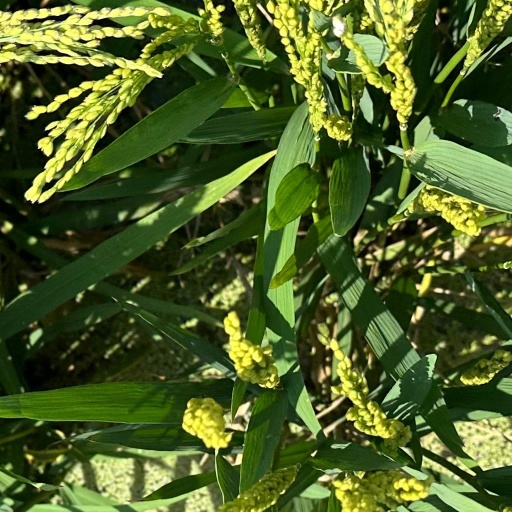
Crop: rice